Viking Line

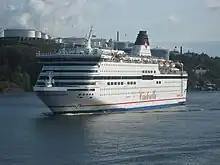
MS "Cinderella" was the largest cruiseferry in the world when delivered in 1989. In 2003 she was renamed MS "Viking Cinderella" and given the white livery displayed here.

In 1989 Slite started planning MS "Europa", which was to be the jewel in the company's crown, the largest and most luxurious cruiseferry in the world. Unfortunately for them Sweden entered a financial crisis during the construction of the ship, which led to devaluation of the Swedish krona. This in turn meant that the cost for the Europa increased by 400 million SEK. When time came to take delivery of the new ship, Slite did not have the funds to pay for it and their main funders (Swedish Nordbanken, who were also the main funders of Silja Line) refused to loan them the money needed. Eventually the ship ended up in Silja Line's fleet and Slite was forced to declare bankruptcy in 1993.